Danny Rowe (footballer, born 1992)

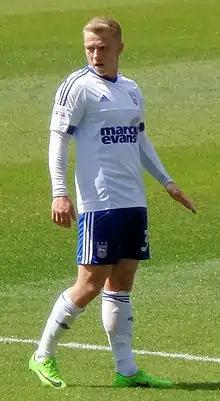
Danny Rowe playing for Ipswich Town in 2017

Daniel Martin Rowe (born 9 March 1992) is an English former footballer who played as a winger. He is the younger brother of Tommy Rowe.